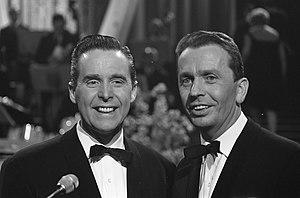
De Spelbrekers est un duo néerlandais composé de Theo Rekkers, et Huug Kok. Le duo s'est formé en 1945 à la fin de la Seconde Guerre mondiale avant de se séparer en 1975 après 30 ans d'activité.